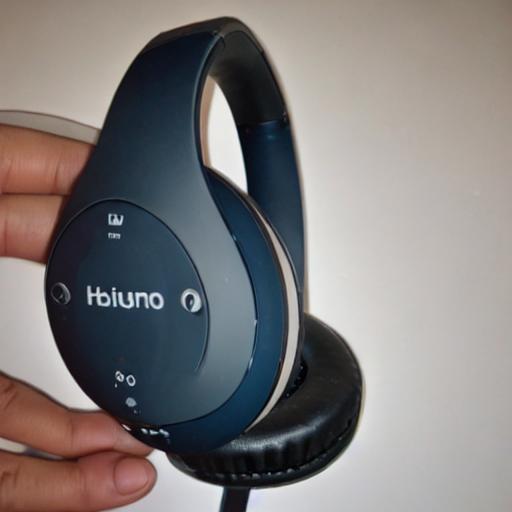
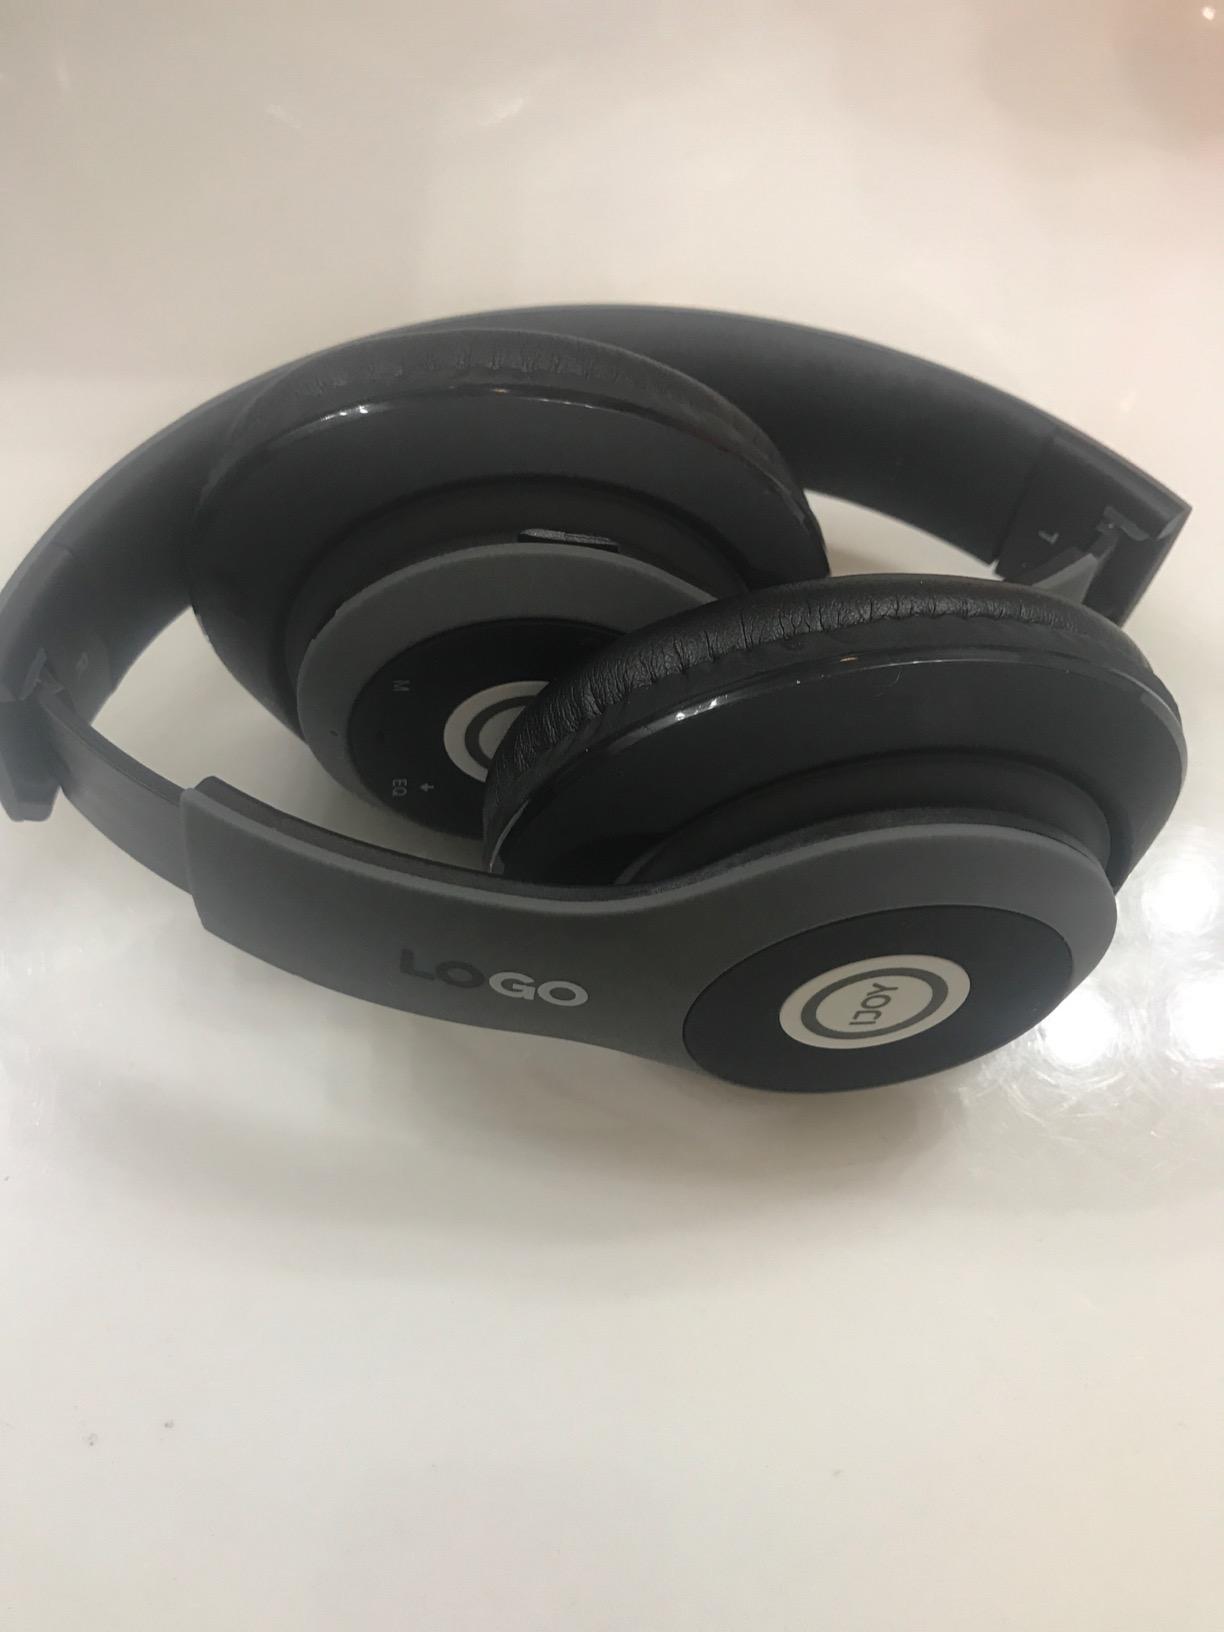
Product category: headphones
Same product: no